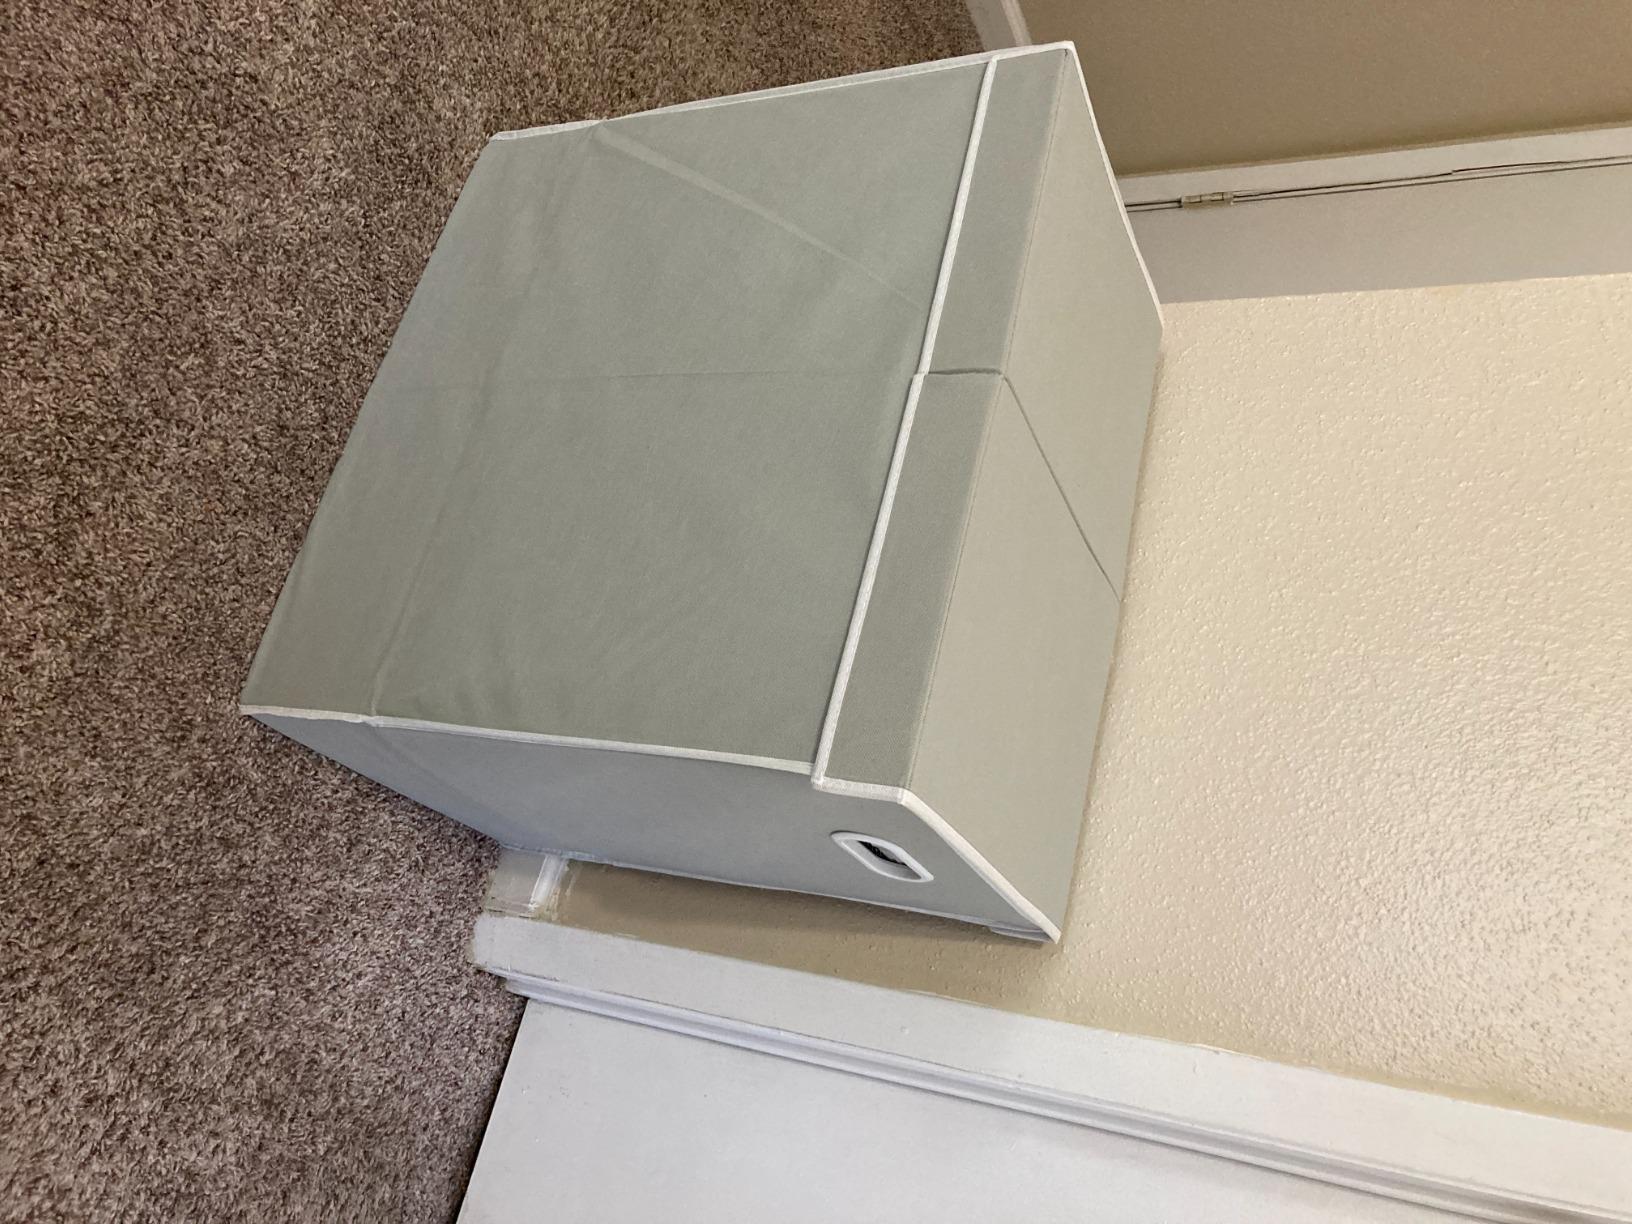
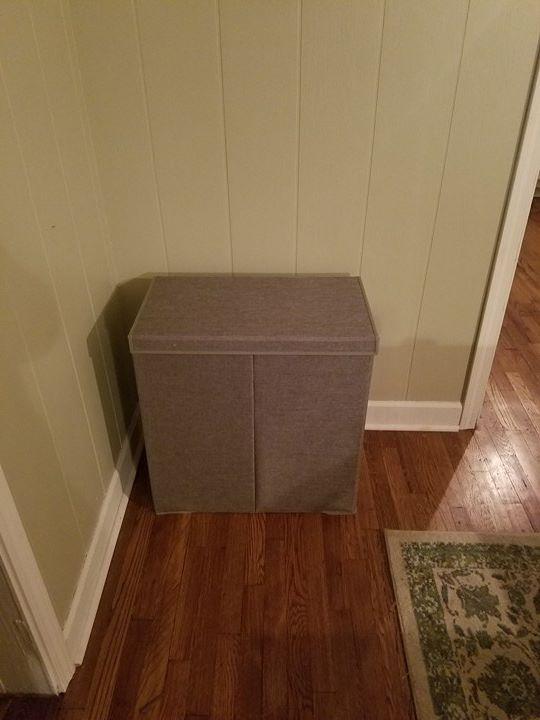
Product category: items_hamper
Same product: no